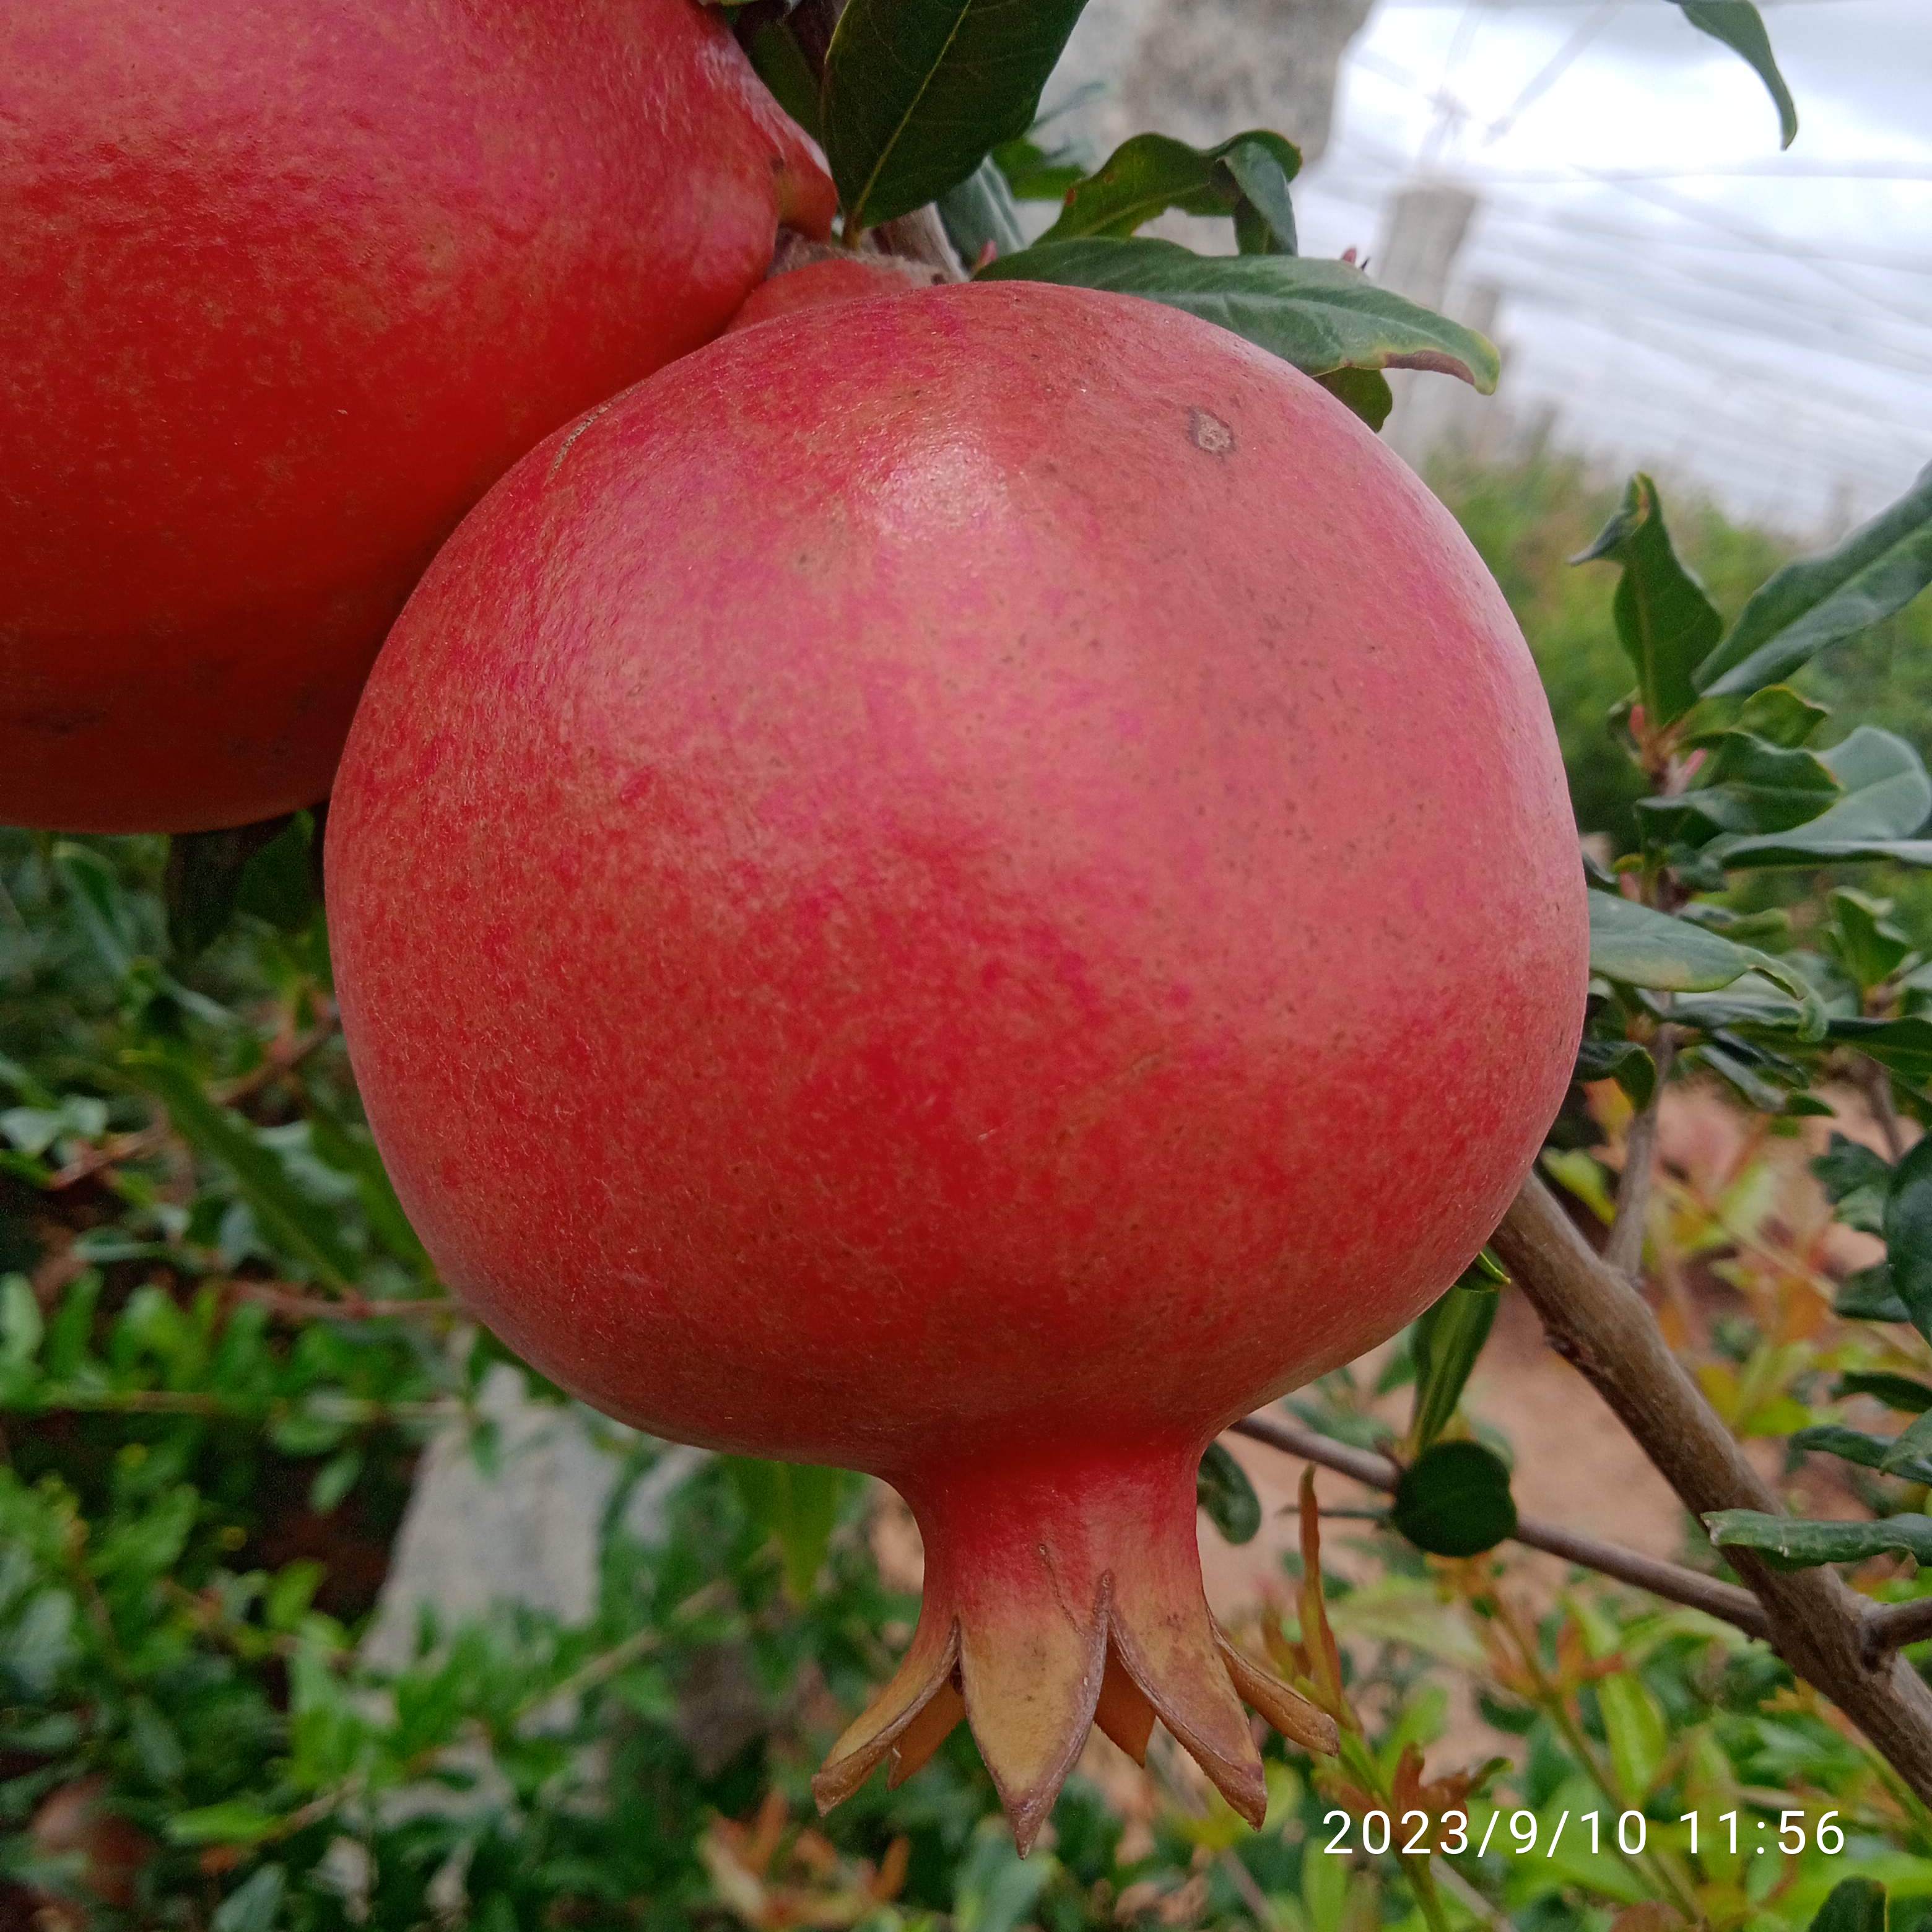
Label: Healthy